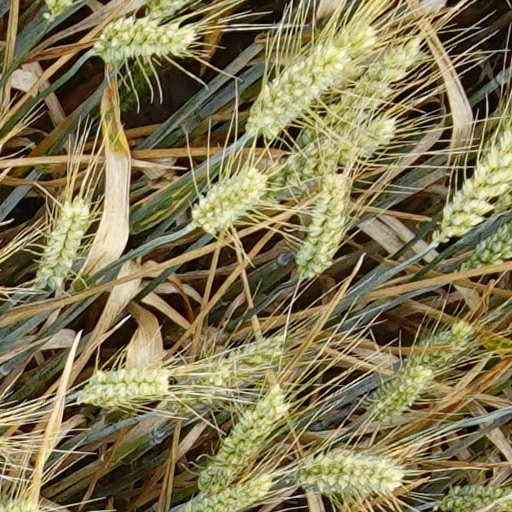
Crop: wheat